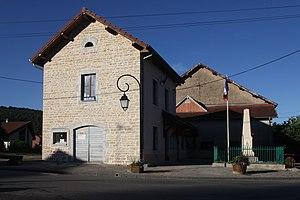
Mairie de Champlive (Doubs).
Champlive est une commune française située dans le département du Doubs, en région Bourgogne-Franche-Comté.